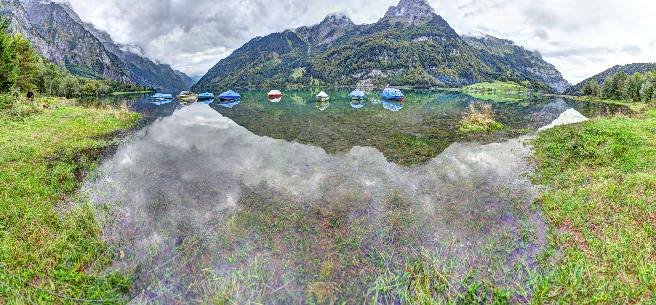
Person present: No